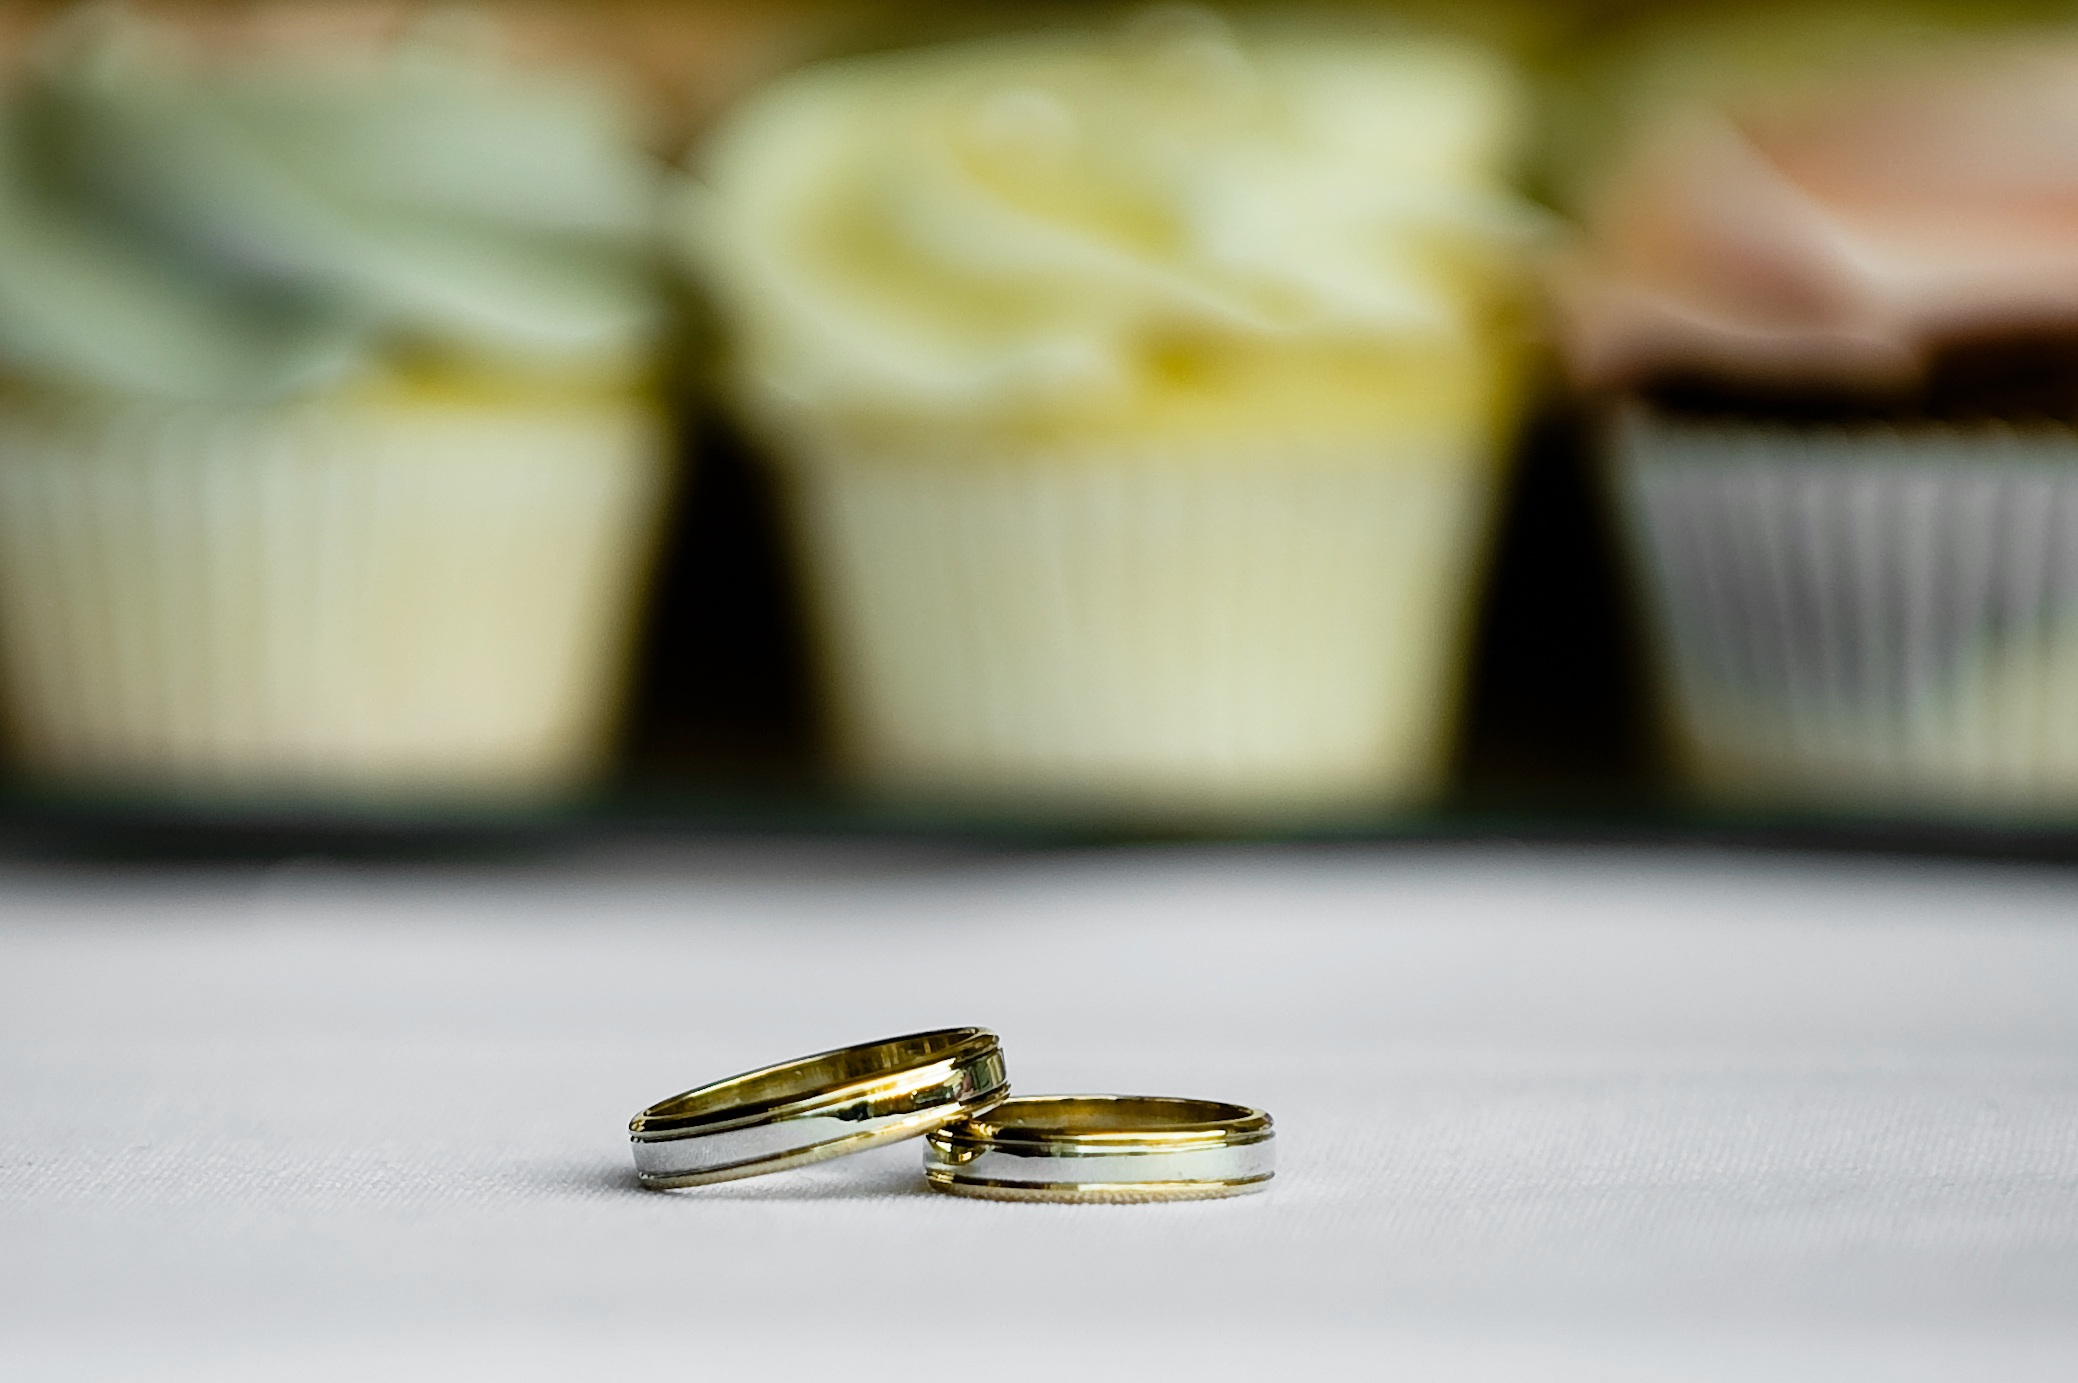
cake, cupcake, party, wedding cake, wedding, wedding rings, rings, marriage, wedding cakes, ceremony, married, bride